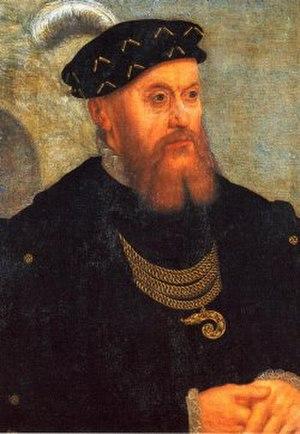
La guerre du comte, dénommée également "la querelle du comte", fut une guerre civile qui a fait rage au Danemark en 1534 et 1536 durant la Réforme protestante entre le comte Christophe d'Oldenbourg et le roi Christian III de Danemark.